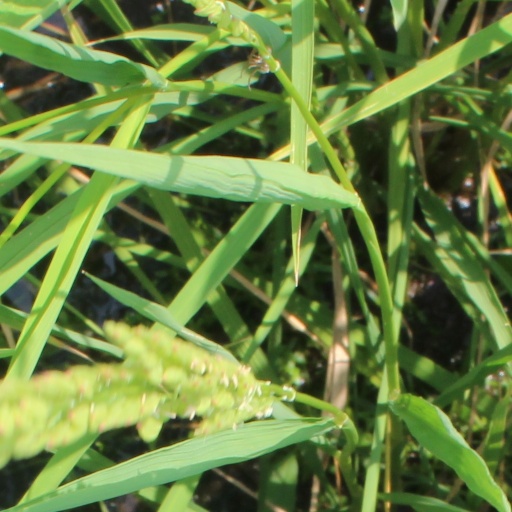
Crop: rice